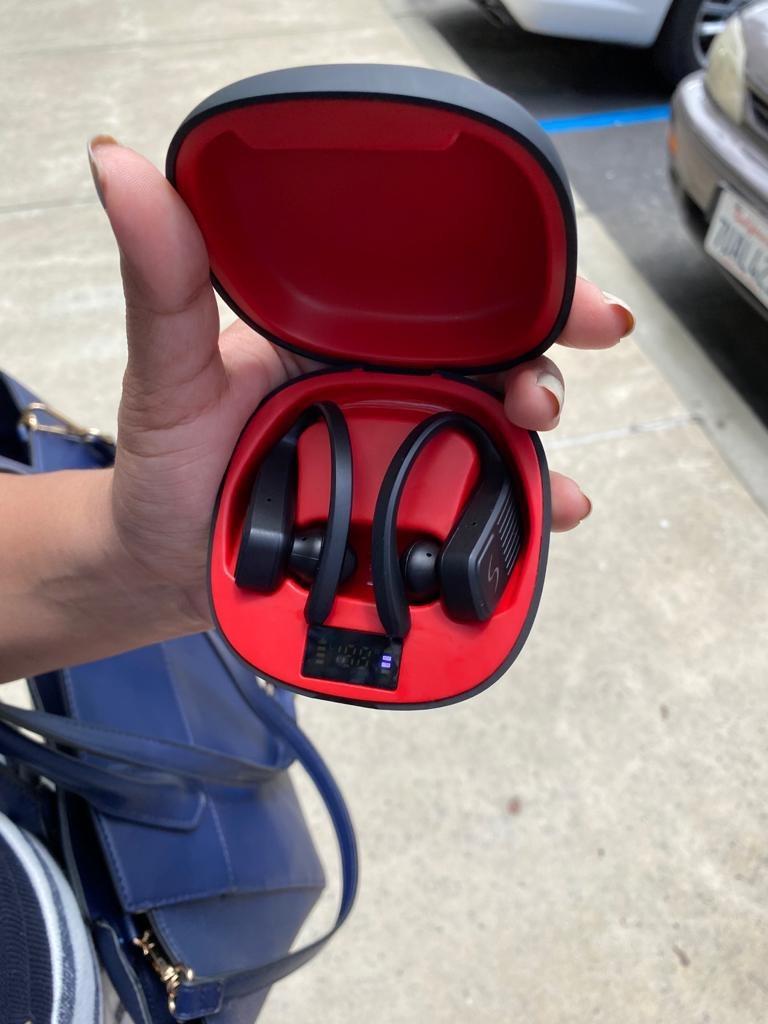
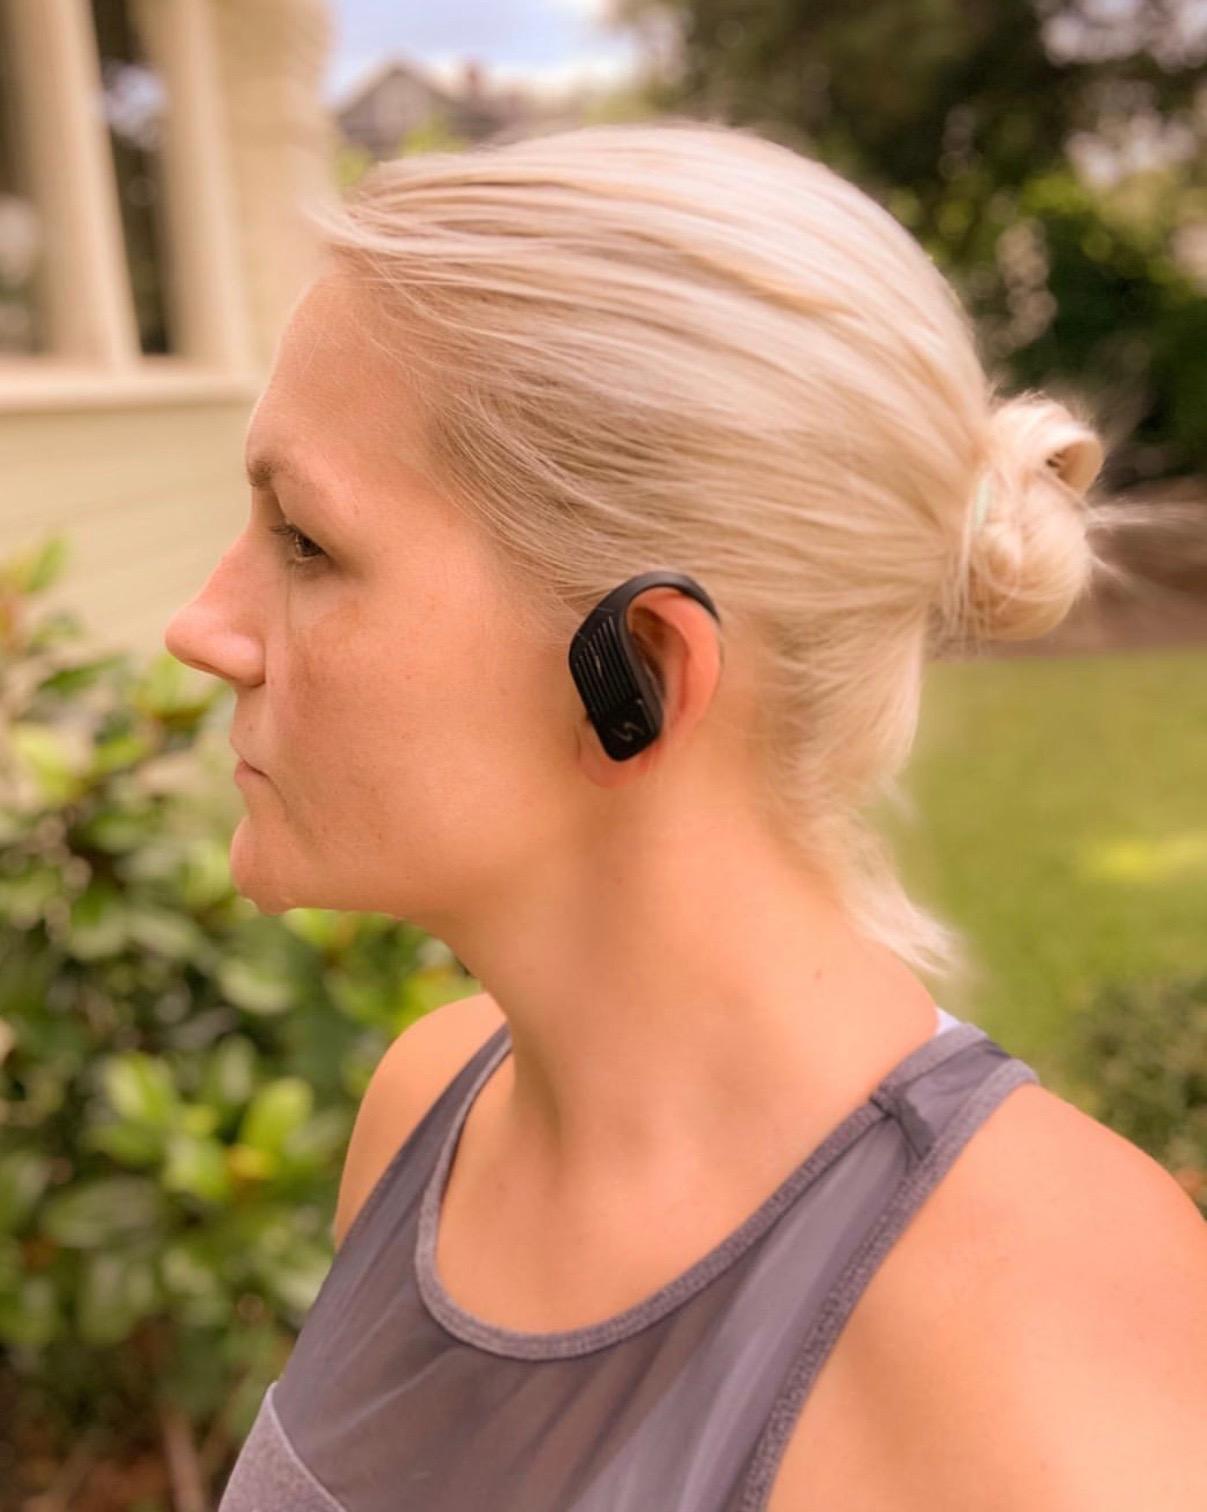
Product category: earbuds
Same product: yes